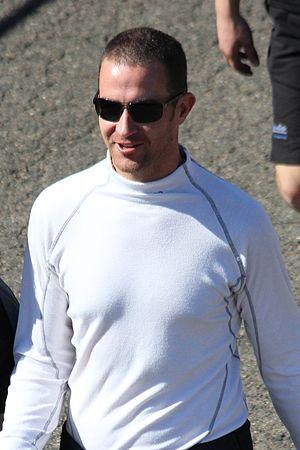
Alex Davison, né le 3 novembre 1979 à Melbourne, en Australie, est un pilote automobile australien. Il fait partie d'une famille renommée en sport automobile : en effet, il est le fils du champion de Formule 2 Richard Davison, le petit-fils du quadruple vainqueur du Grand Prix d'Australie Lex Davison et le frère de Will Davison. Son oncle Jon Davison et ses cousins James et Charlie Davison sont également liés à ce sport.